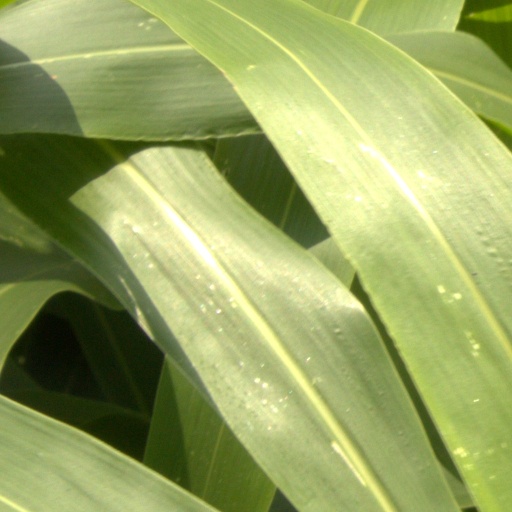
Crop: sorghum